United Trade Union Congress (Bolshevik)

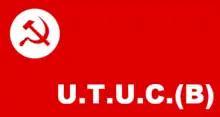
UTUC(B) flag

United Trade Union Congress (Bolshevik) is a federation of trade unions in Kerala, India. UTUC(B) emerged from a split in the United Trade Union Congress. UTUC(B) is politically tied to Revolutionary Socialist Party (Bolshevik). Initially, K.C. Vamadevan was president of UTUC(B) and T.M. Prabha was the general secretary of UTUC(B).